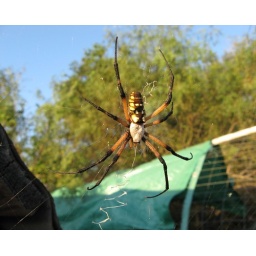
Garden spider which lived above one of our chicken houses before building an egg sac and leaving.